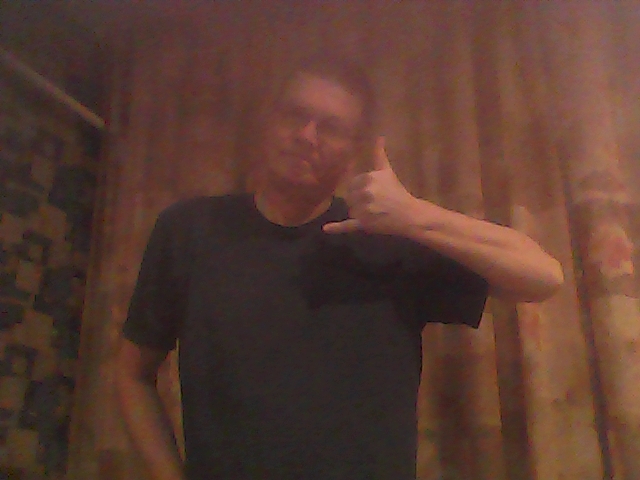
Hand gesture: call